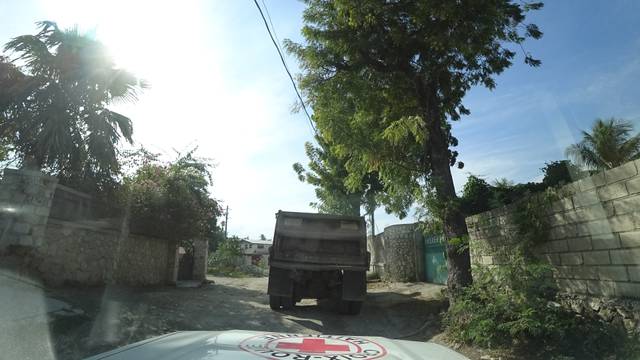
Region: Haiti
Coordinates: 18.557, -72.292